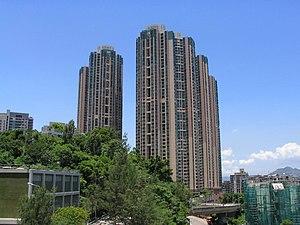
The Belcher's est un complexe de gratte-ciels de 8 tours situé à Hong Kong, construit en 2001.